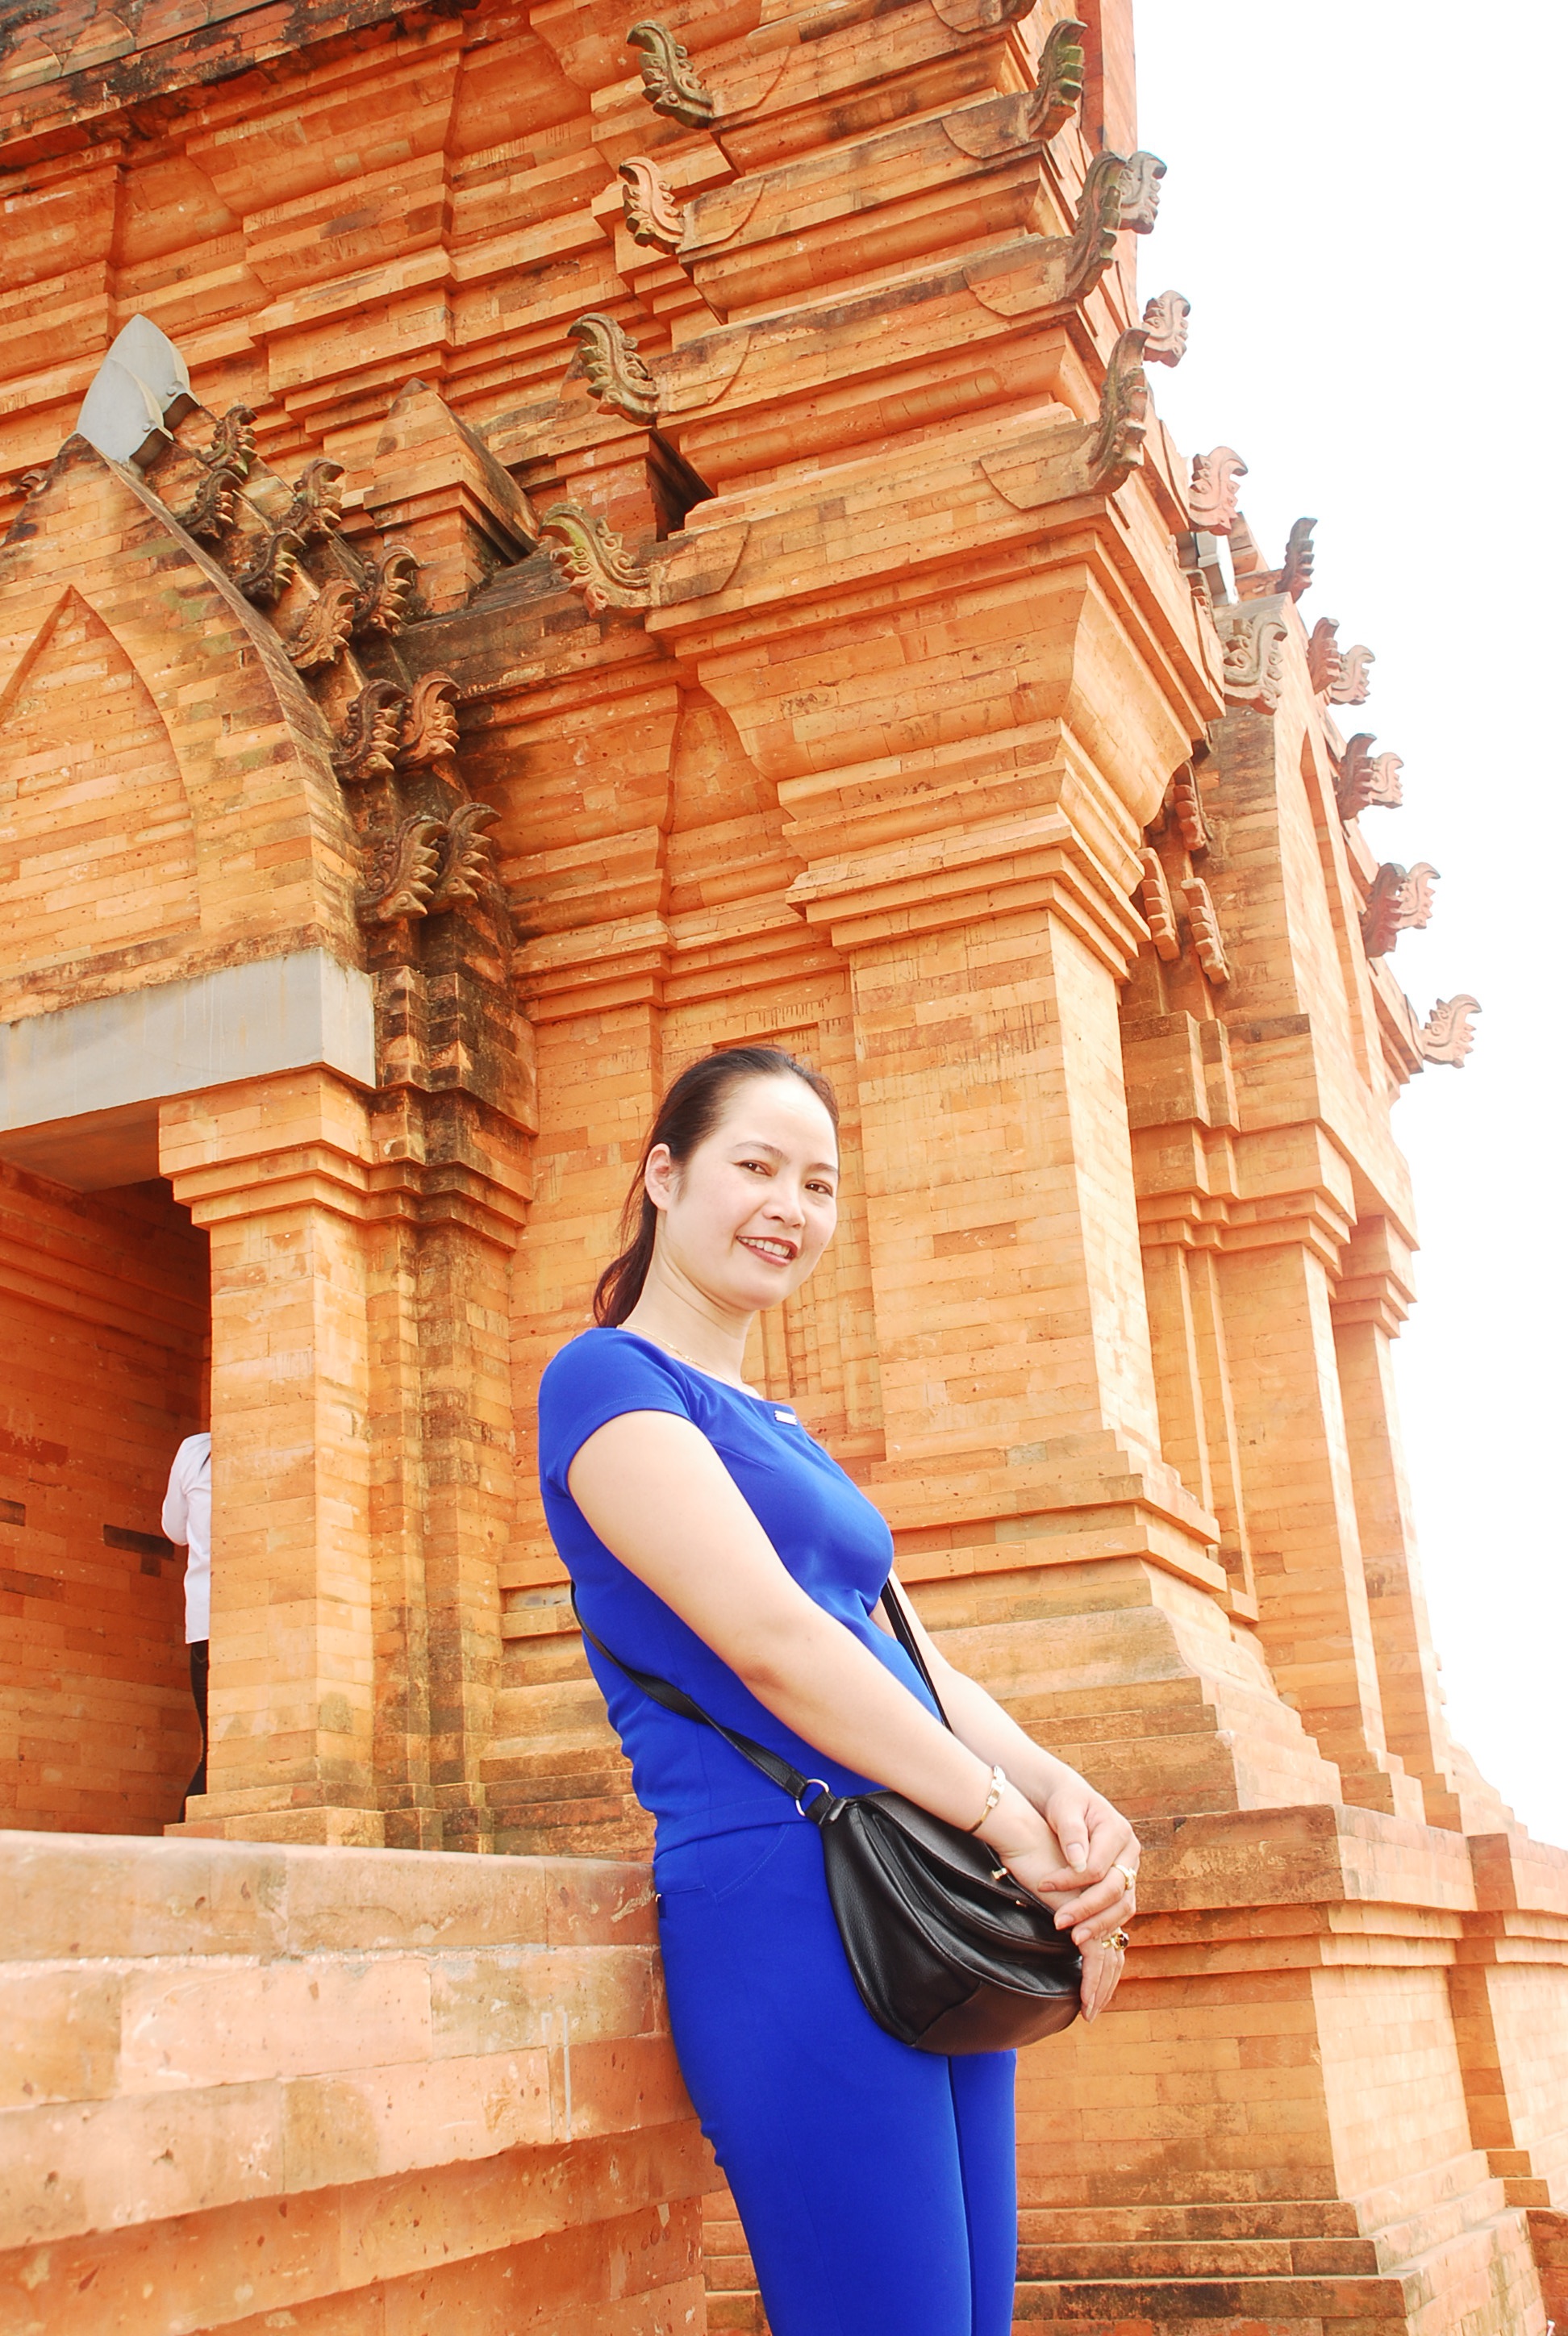
arch, temple